Goat River (Fraser River tributary)

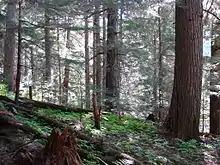
Old growth Interior Cedar-Hemlock forest in the Goat River valley

The river has clear and relatively cold waters, reaching a maximum yearly temperature of about . It supports populations of bull trout and chinook salmon, both of which use the river's gravel beds as spawning sites. It also supports mountain whitefish. The Milk River is glacially fed and contributes amounts of rock flour and sediment to the lower Goat. However, above its confluence with the Milk, the upper Goat River is not glacially fed and has exceptionally clear waters.